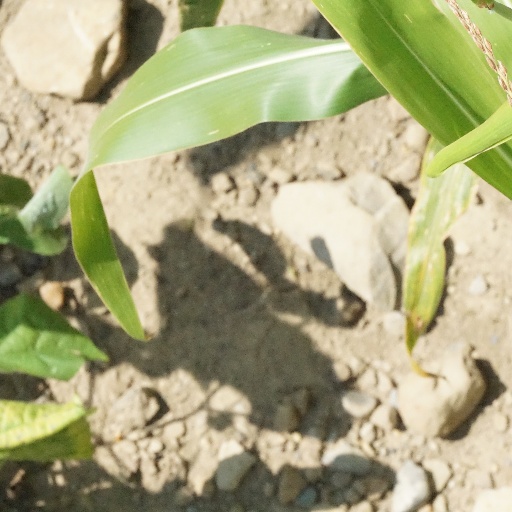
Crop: maize; corn